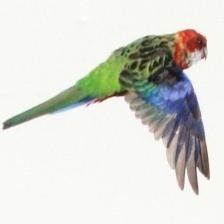
Species: EASTERN ROSELLA
Scientific name: PLATYCERCUS EXIMIUS